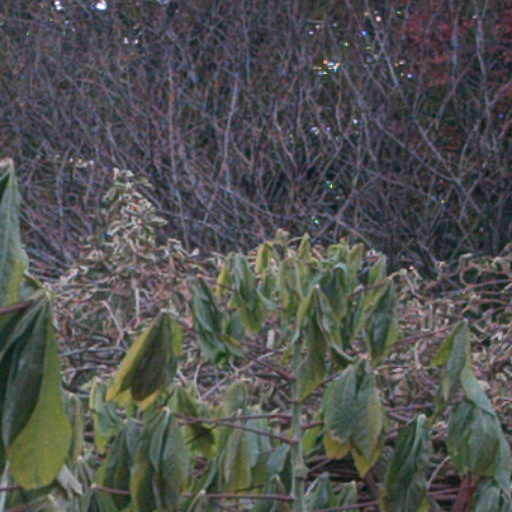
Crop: cassava